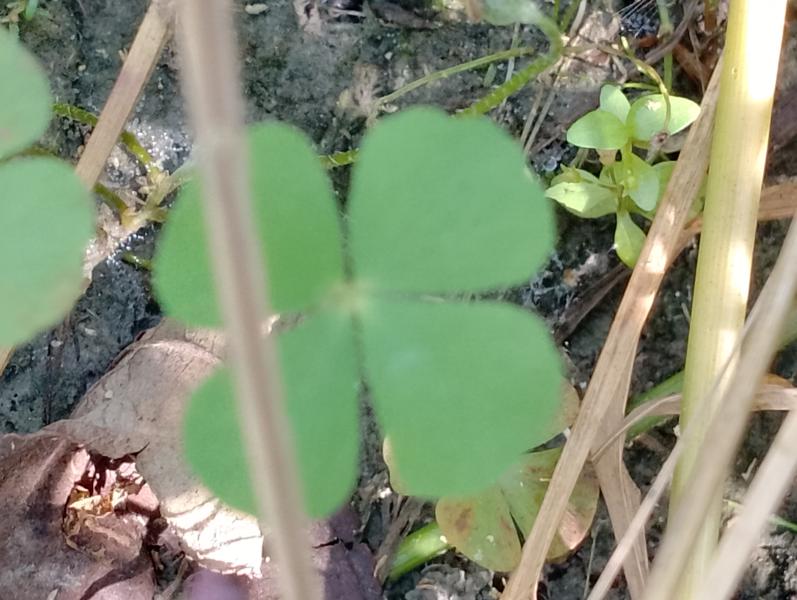
Weed species: Marsilea minuta